Eric Nies

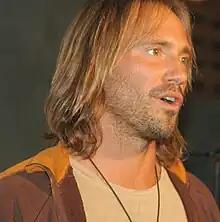
Nies in October 2008

Eric Nies (born May 23, 1971) is an American former model and reality television personality. He first gained fame as a cast member on MTV's "", before going on to appear on that show's spinoffs and other reality shows, such as "The Grind" and "Confessions of a Teen Idol". Nies revealed on the 2000 special "The Real World 10th Anniversary Special" that three years into hosting "The Grind", a business manager stole a quarter million dollars from him, effectively leaving him destitute and ruining his career, after which he contemplated suicide.